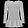
Label: T - shirt / top